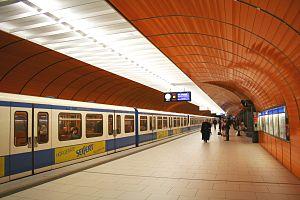
La gare Marienplatz de Munich est un arrêt facultatif de la Deutsche Bahn, une station de la Stadtwerke München et l'une des plus importantes stations de métro de Munich, de sa société de transports, la Münchner Verkehrs- und Tarifverbund.